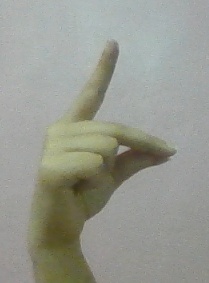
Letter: ta